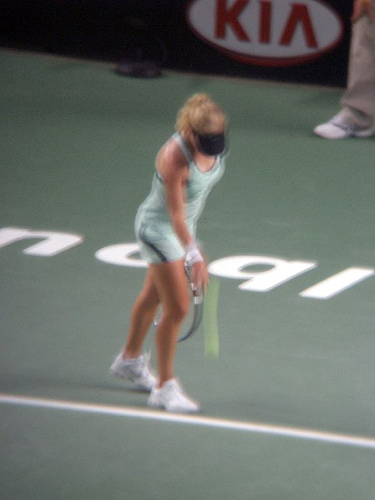
một nữ vận động viên tennis đang tâng bóng ở trên sân